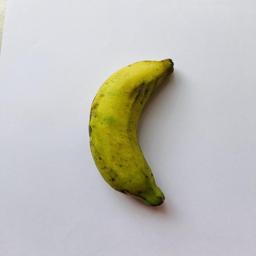
Ripeness: Semi-ripe